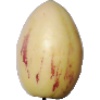
Label: Pepino 1